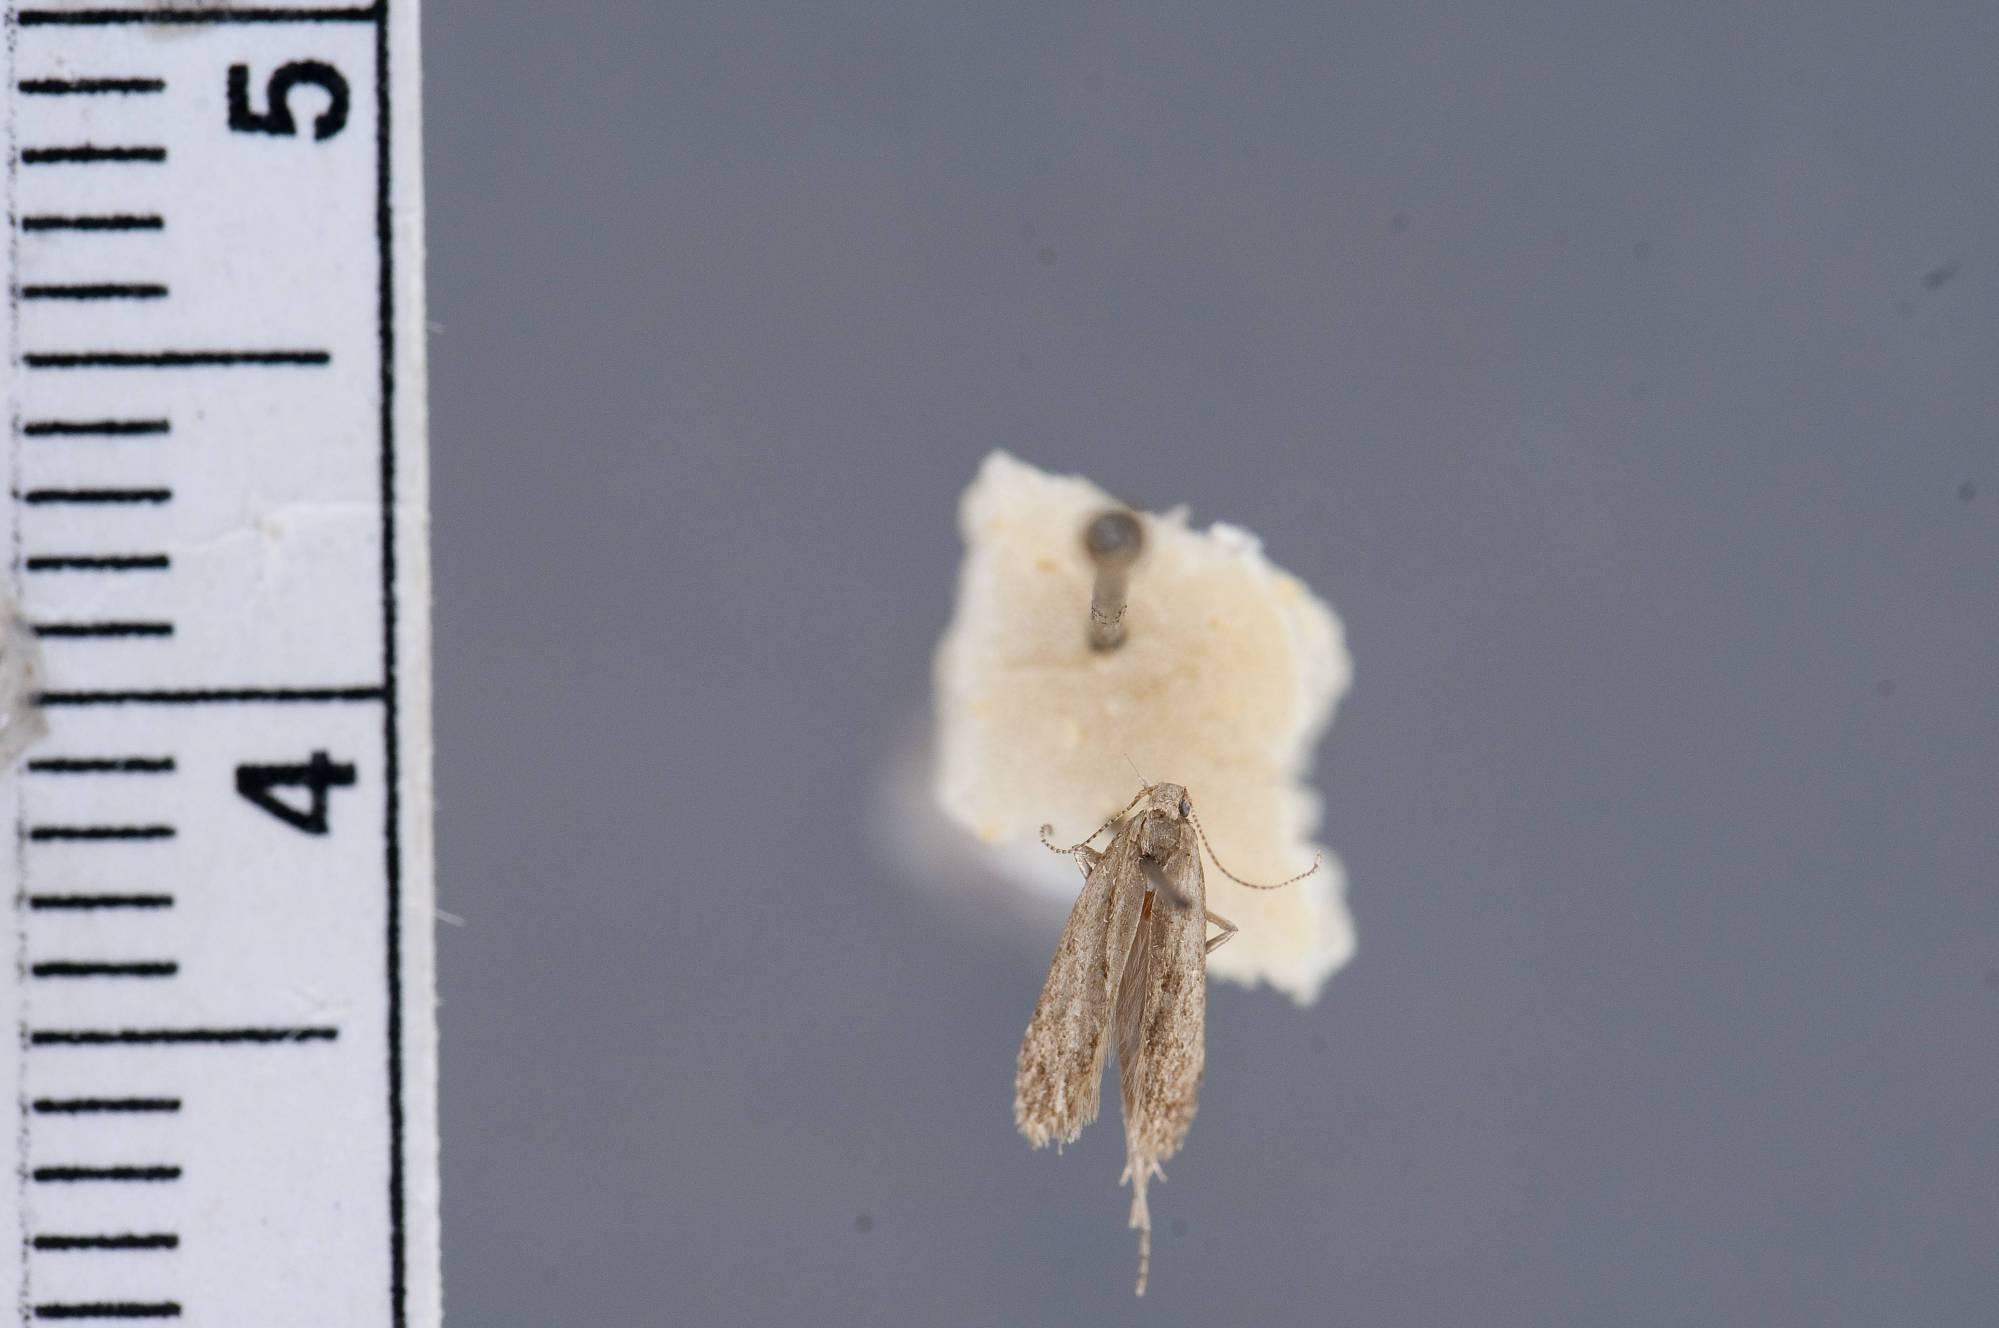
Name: Dichomeris hirculella
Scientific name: Dichomeris hirculella Busck, 1909
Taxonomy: Animalia, Arthropoda, Insecta, Lepidoptera, Glossata, Gelechiidae, Dichomeridinae
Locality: East River, [Not Stated], Connecticut, United States
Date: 18 Jul 1908